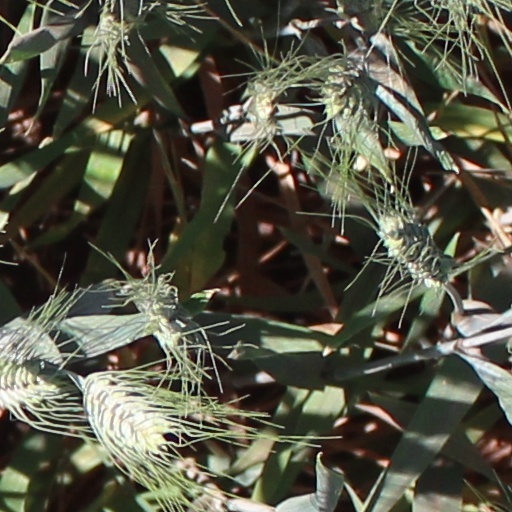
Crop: wheat